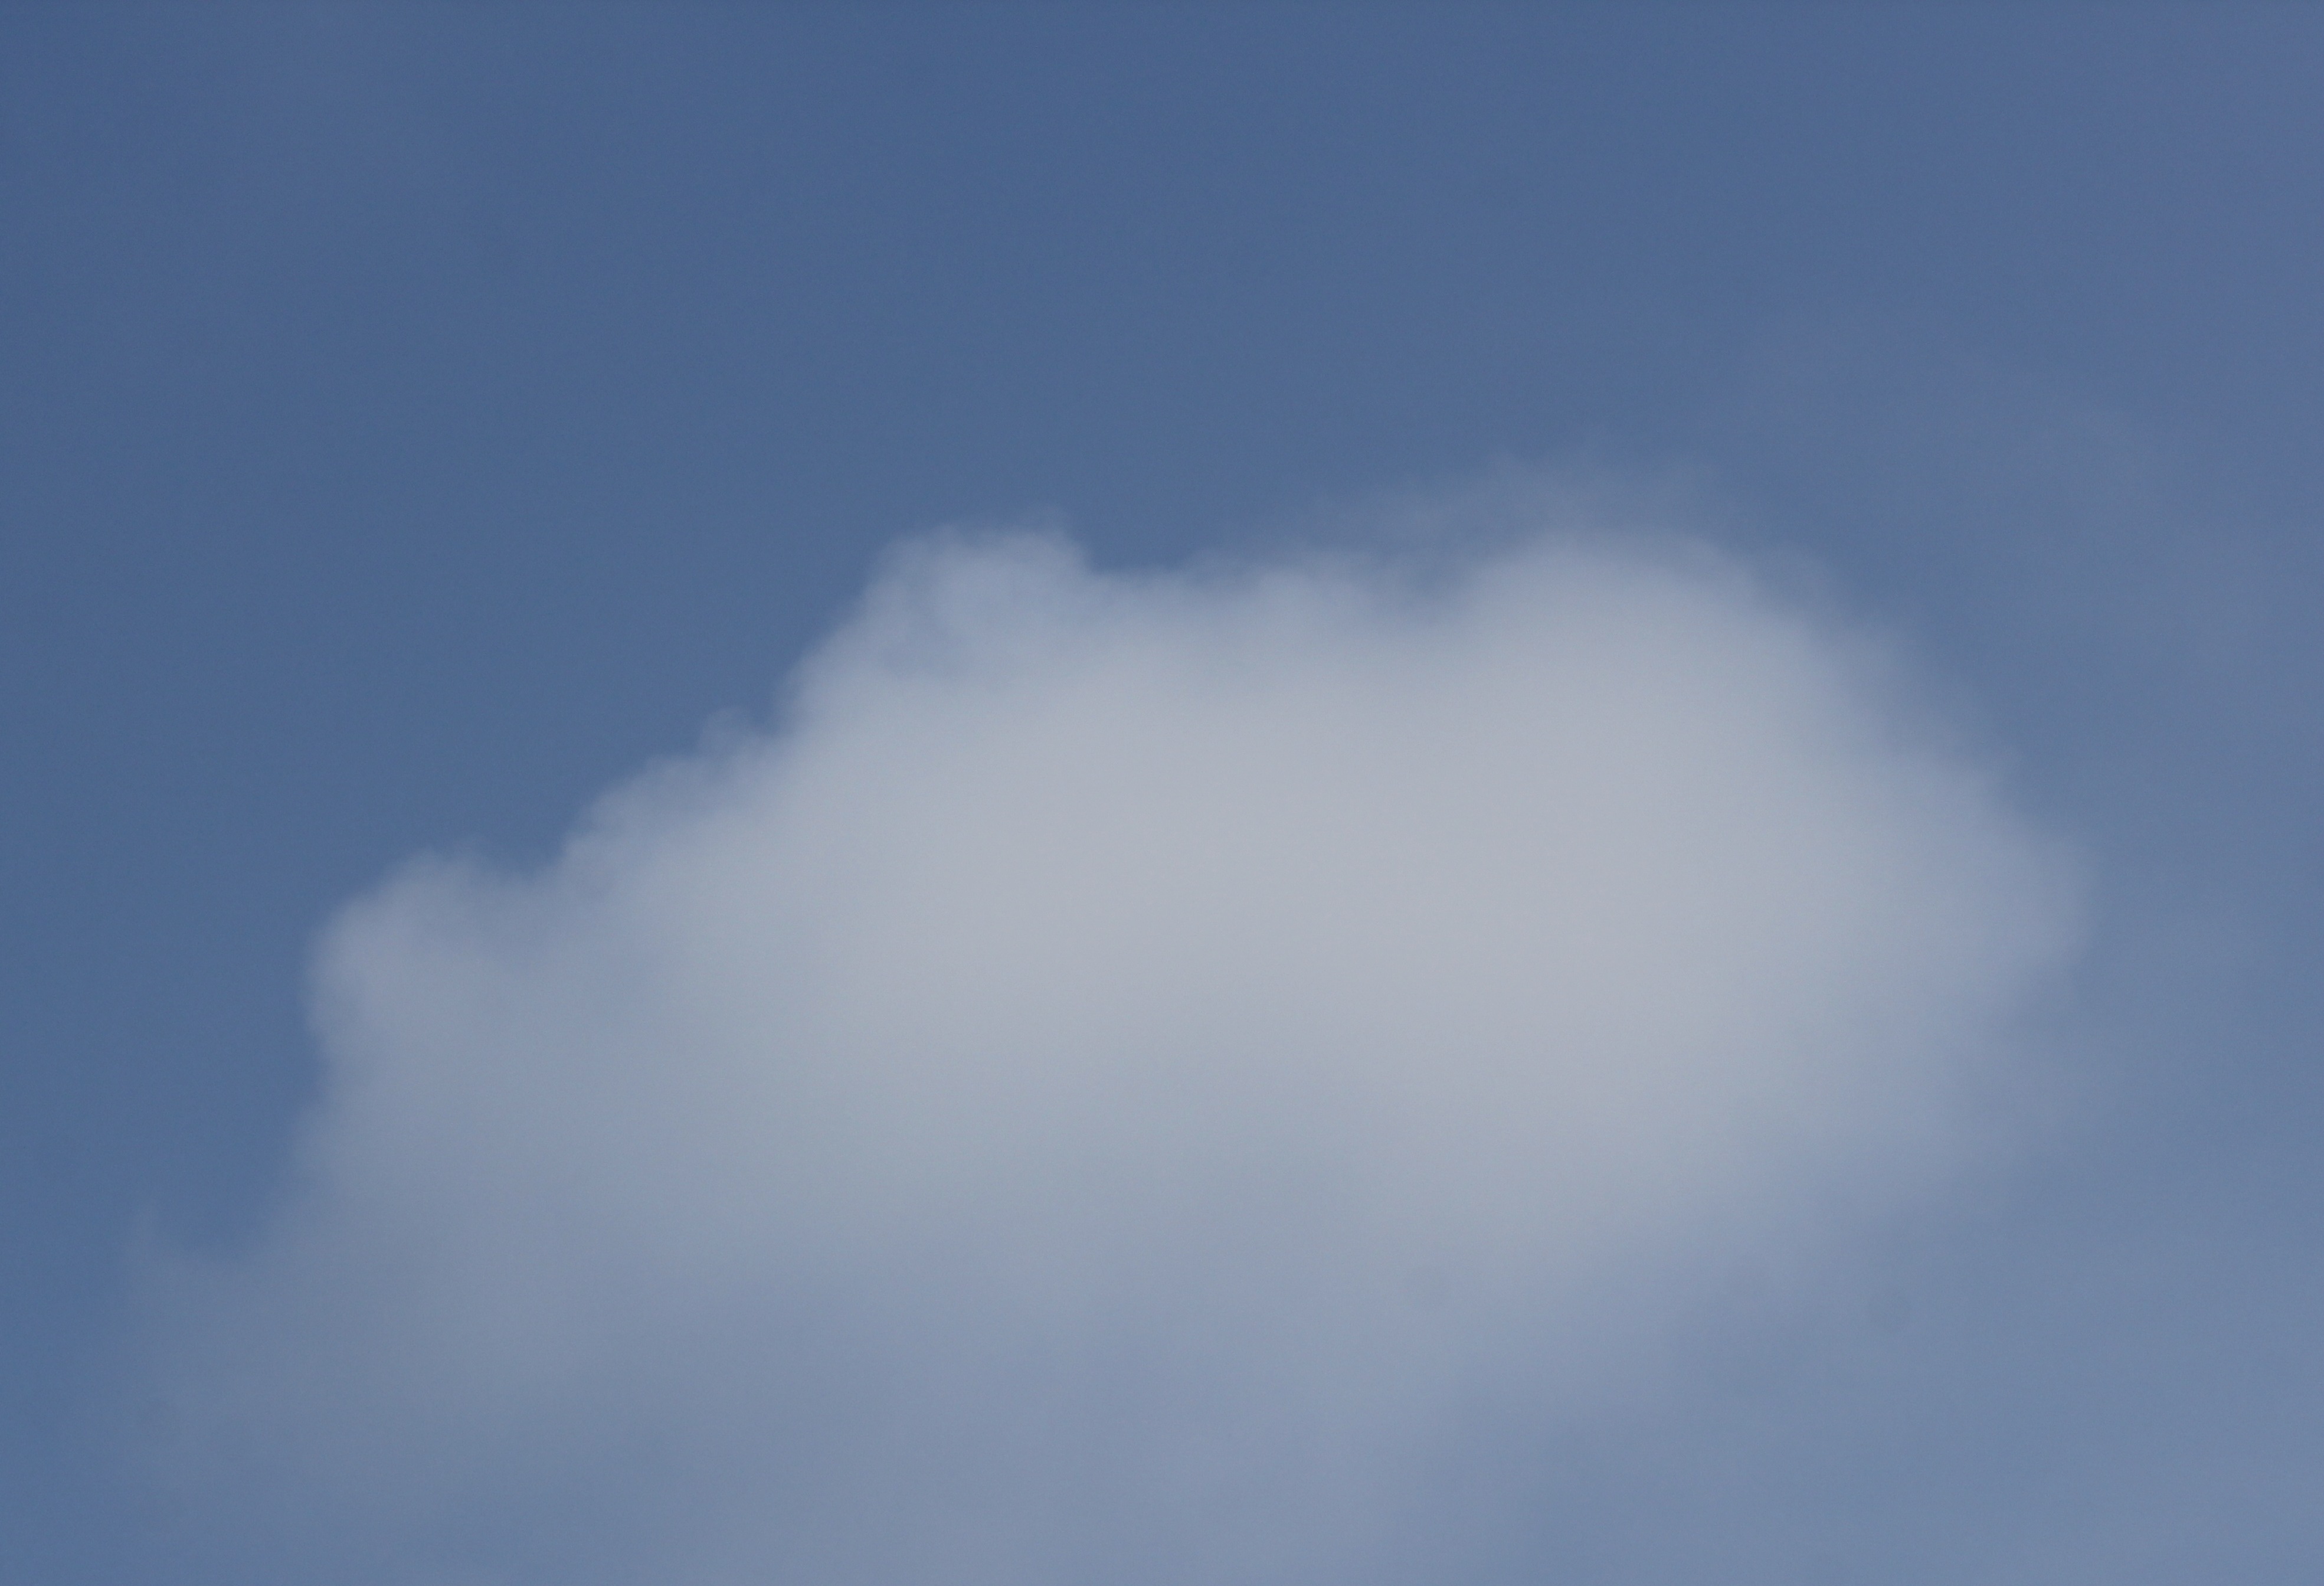
Cloud type: Cumulus